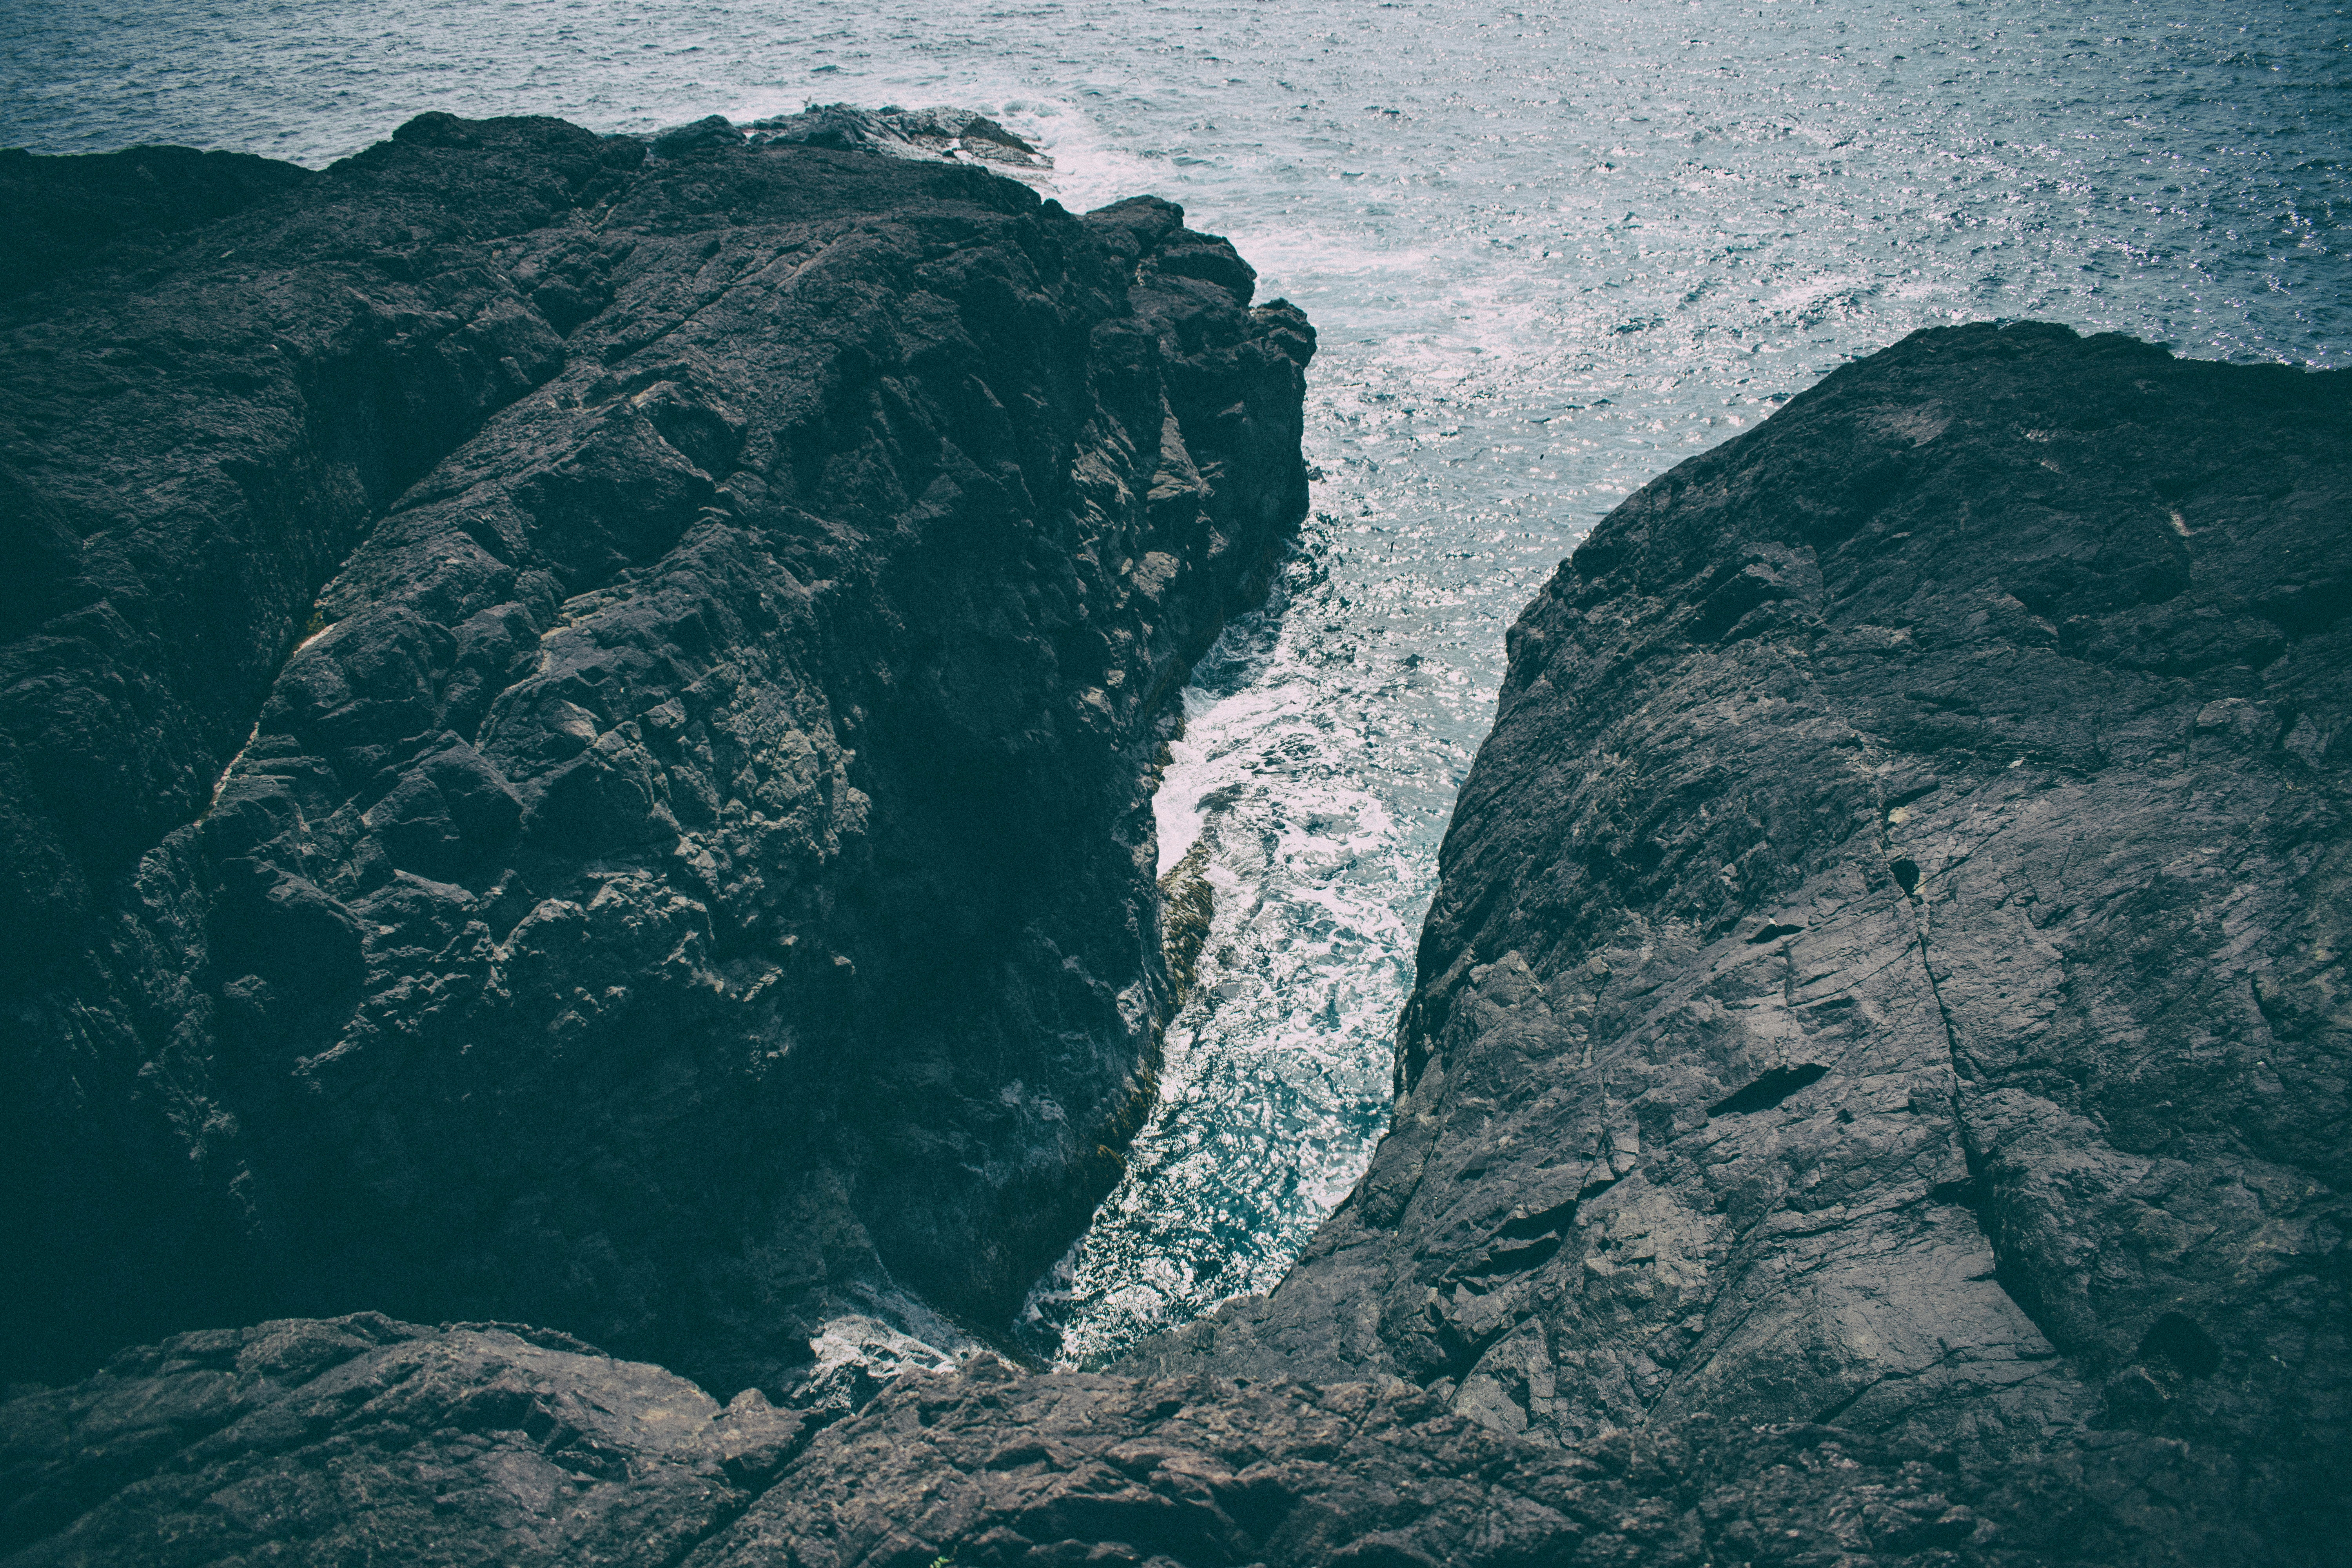
mountainous landforms, geological phenomenon, mountain, water, aerial photography, sea, mountain range, geology, rock, ocean, wave, sound, photography, terrain, landscape, cliff, world, klippe, massif, coast, ridge